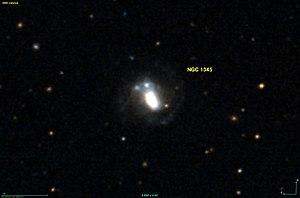
Image créée à l'aide du logiciel Aladin Sky Atlas du Centre de Données astronomiques de Strasbourg et des données de DSS (Digitized Sky Survey).
NGC 1345 est une galaxie spirale barrée située dans la constellation de l'Éridan à environ 70 millions d'années-lumière de la Voie lactée. Elle a été découverte par l'astronome britannique John Herschel en 1835.